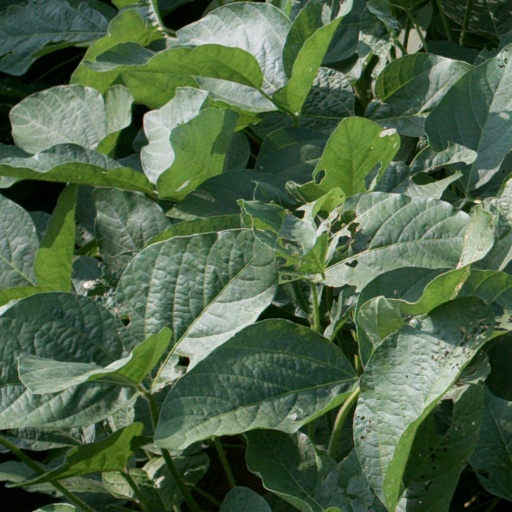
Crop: soybean